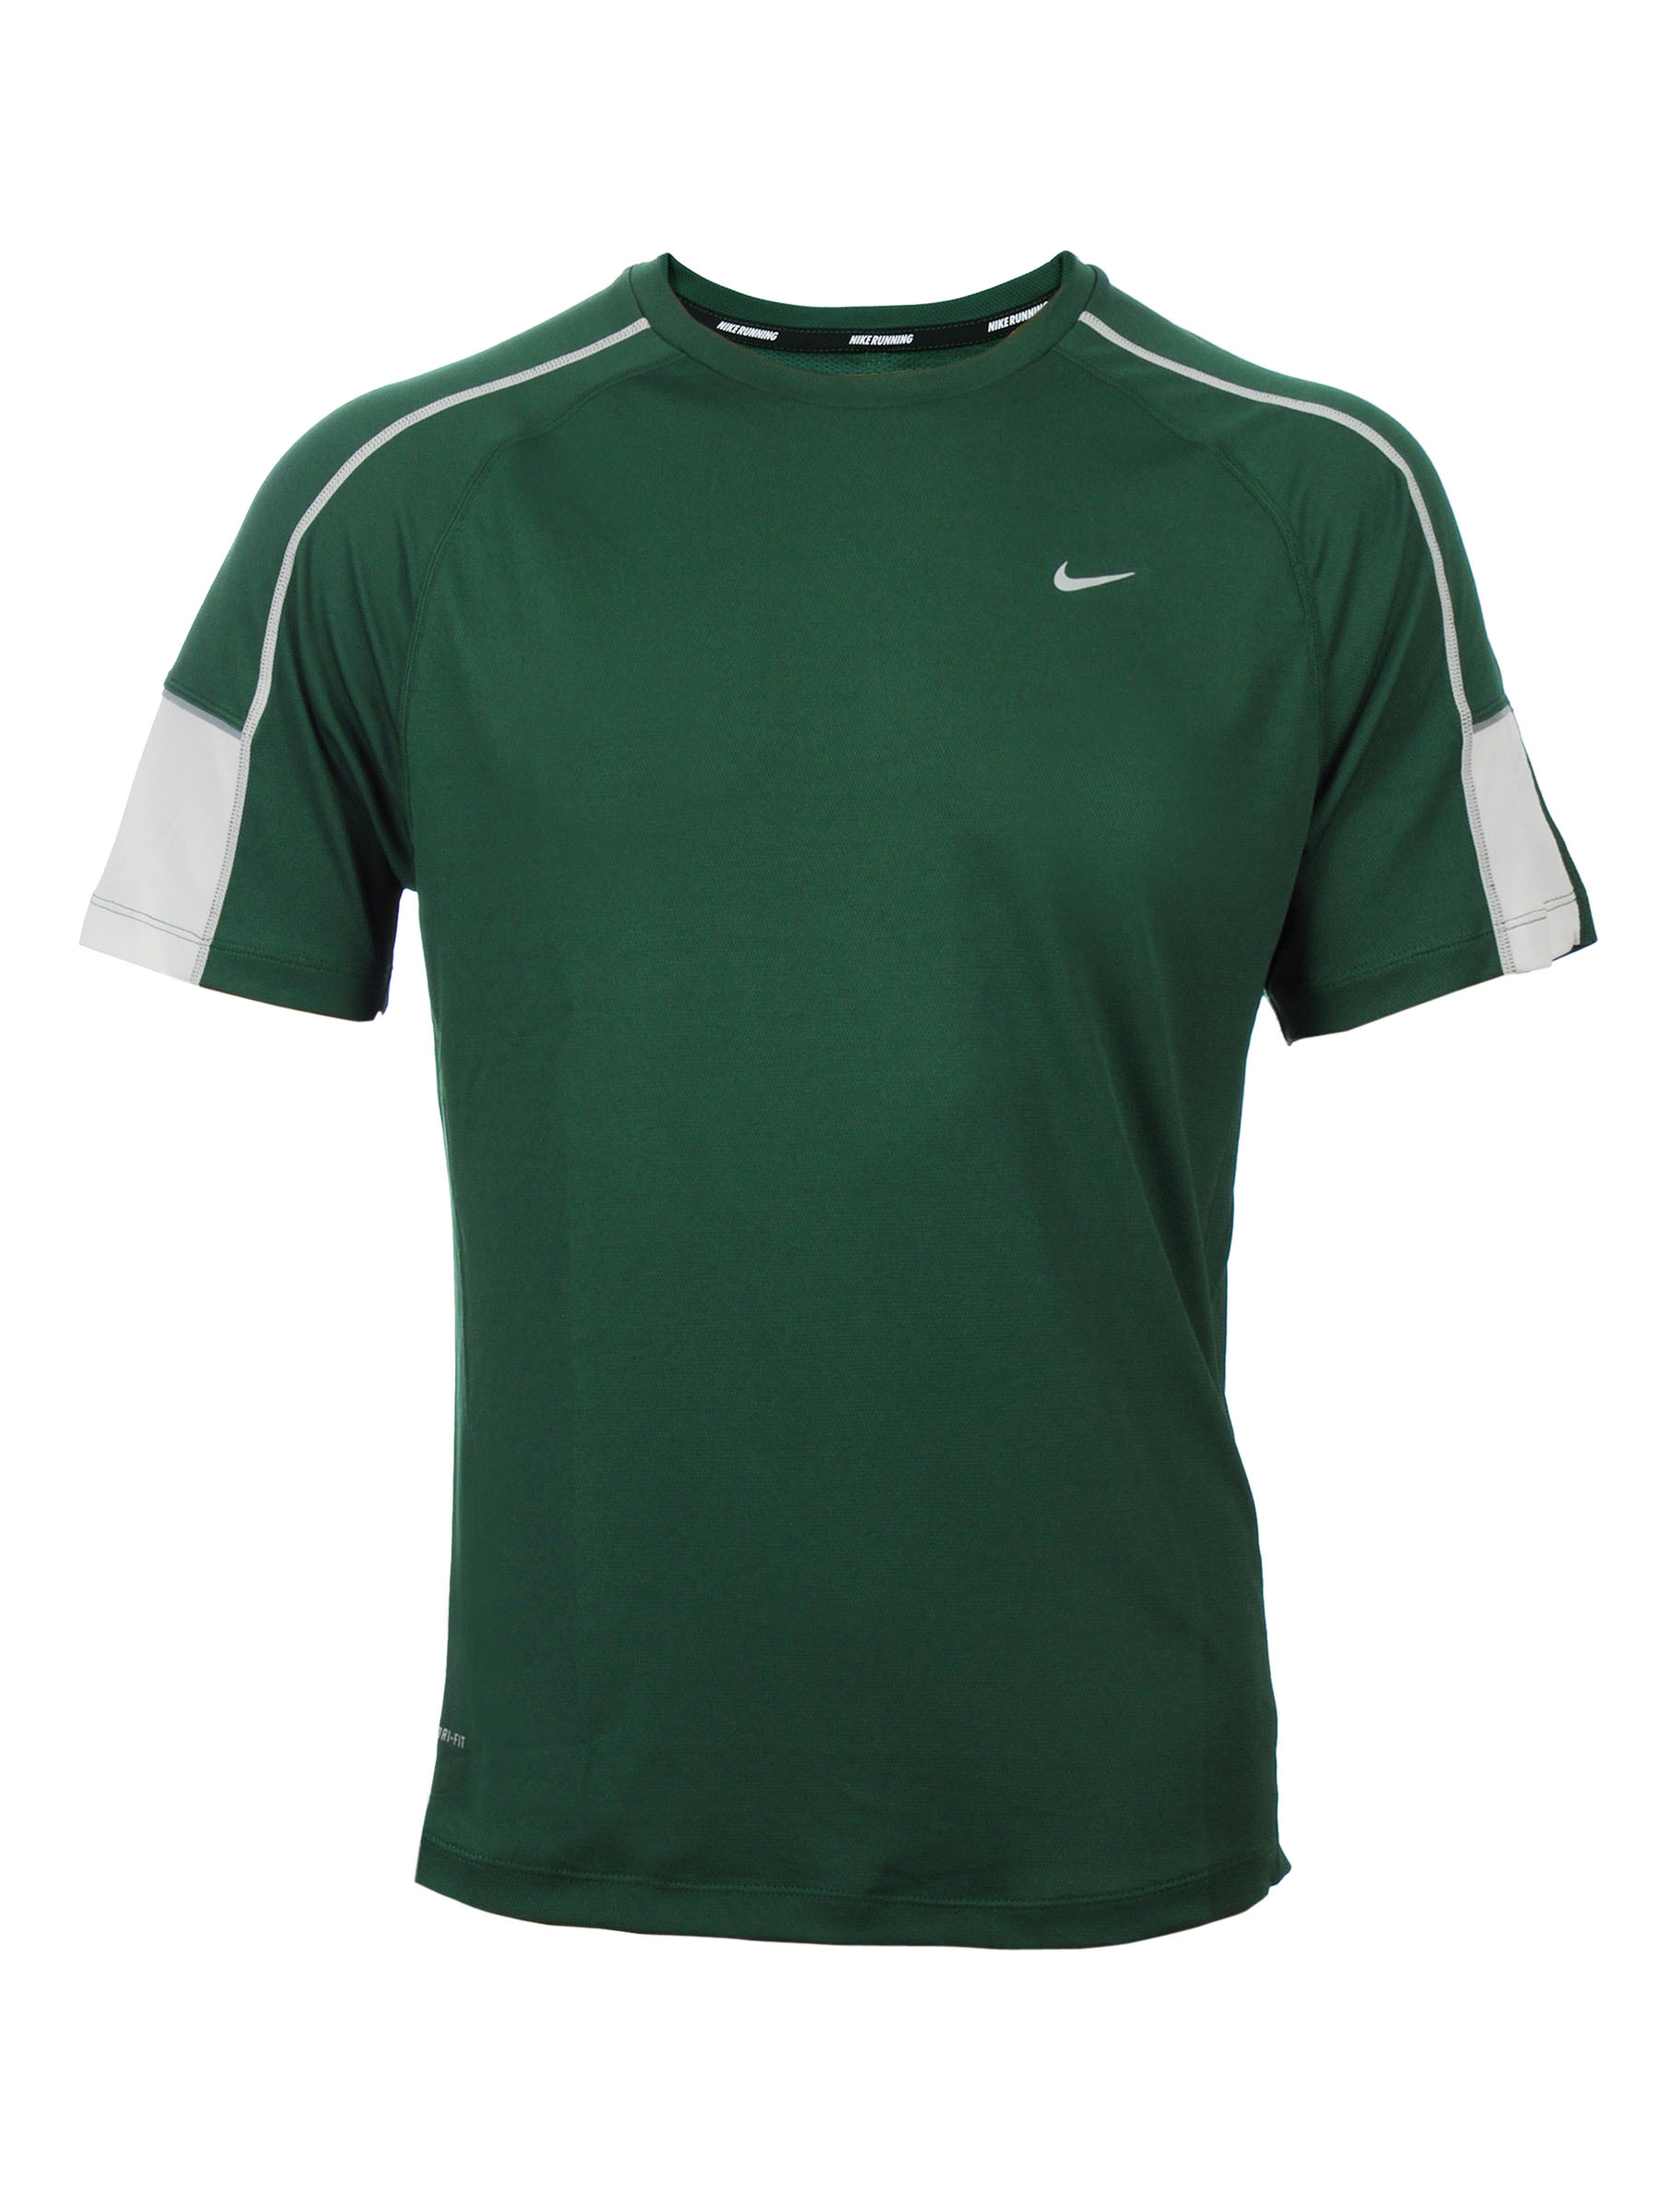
Nike Men As Value Runn Green T-Shirts
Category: Apparel / Topwear / Tshirts
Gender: Men
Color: Green
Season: Fall 2011
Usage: Sports